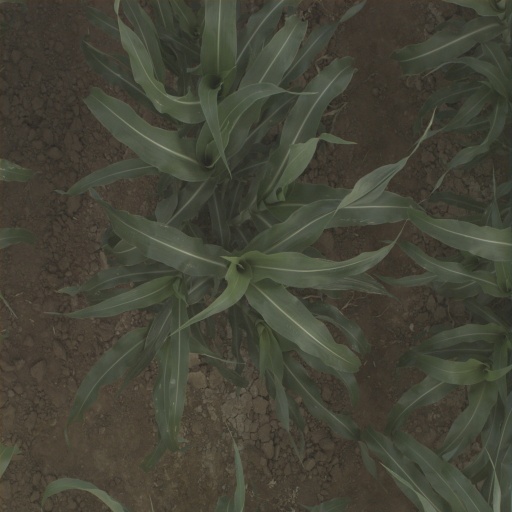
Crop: sorghum